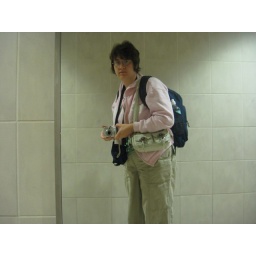
Me looking in the bathroom mirror in Detroit